Royal Marechaussee

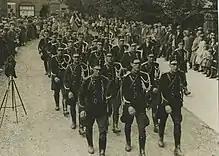
A Marechaussee detachment at Wijchen in 1938

The was created by King William I to replace the French Gendarmerie on 26 October 1814. The word "gendarmerie" had gained a negative connotation, so William called the new force ""marechaussée"" (he forgot the first acute accent in the document). Maréchaussée is an alternate French word for "gendarmerie". In the French historical context, "Maréchaussée" had been the force's name under the Royal Ancien Regime, while the term "gendarmerie" had been adopted by the French Revolution - making the Royalist term preferable for the Dutch King.